Collioure

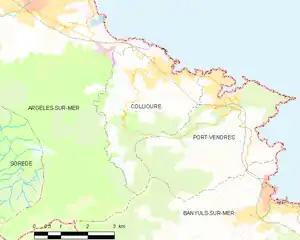
Map of Collioure and its surrounding towns

There is a record of the castle at "Castrum Caucoliberi" having been mentioned as early as 673, indicating that the settlement here was of strategic and commercial importance during the Visigoth ascendancy.